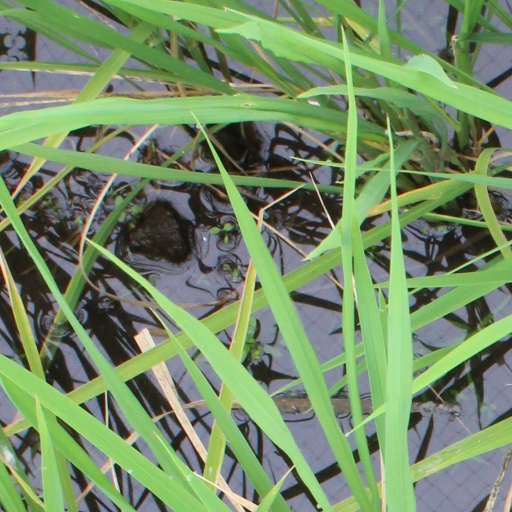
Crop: rice